Francesco Araja

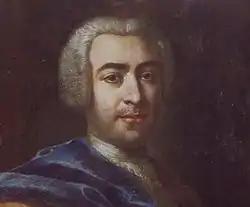
Francesco Araja

Francesco Domenico Araja (or Araia, Russian: Арайя) (June 25, 1709 in Naples, Kingdom of Sicily – between 1762 and 1770 in Bologna, States of the Church) was an Italian composer who spent 25 years in Russia and wrote at least 14 operas for the Russian Imperial Court including "Tsefal i Prokris", the first opera in Russian.